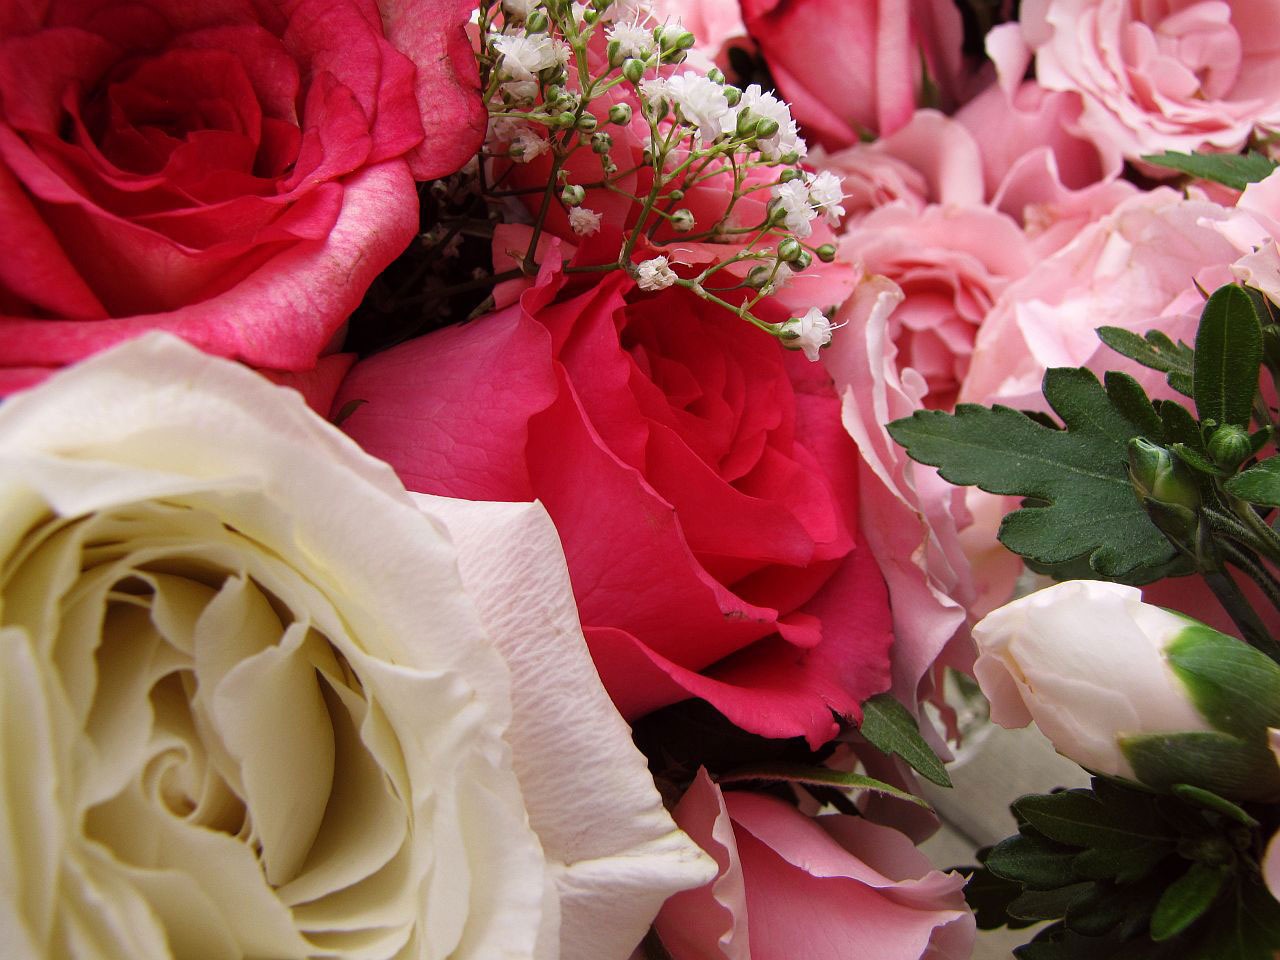
flower, pink, garden roses, rose, plant, red, flower bouquet, rosa centifolia, flower arranging, land plant, rose family, floribunda, petal, flowering plant, floristry, cut flowers, floral design, rose order